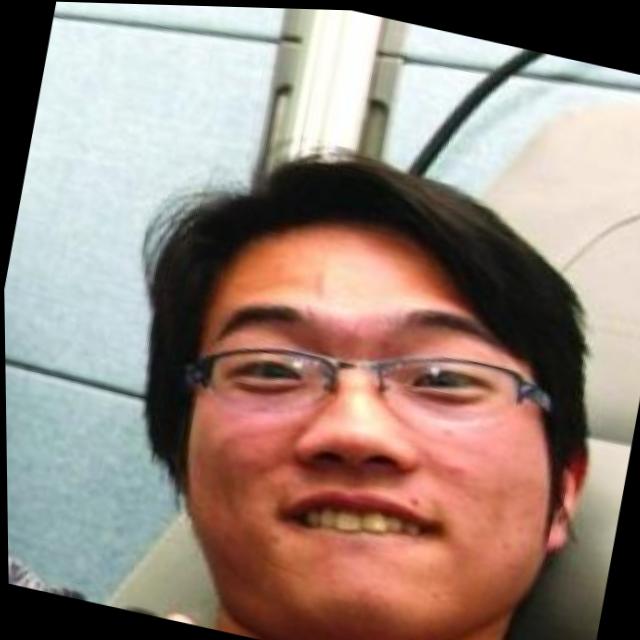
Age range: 21-44